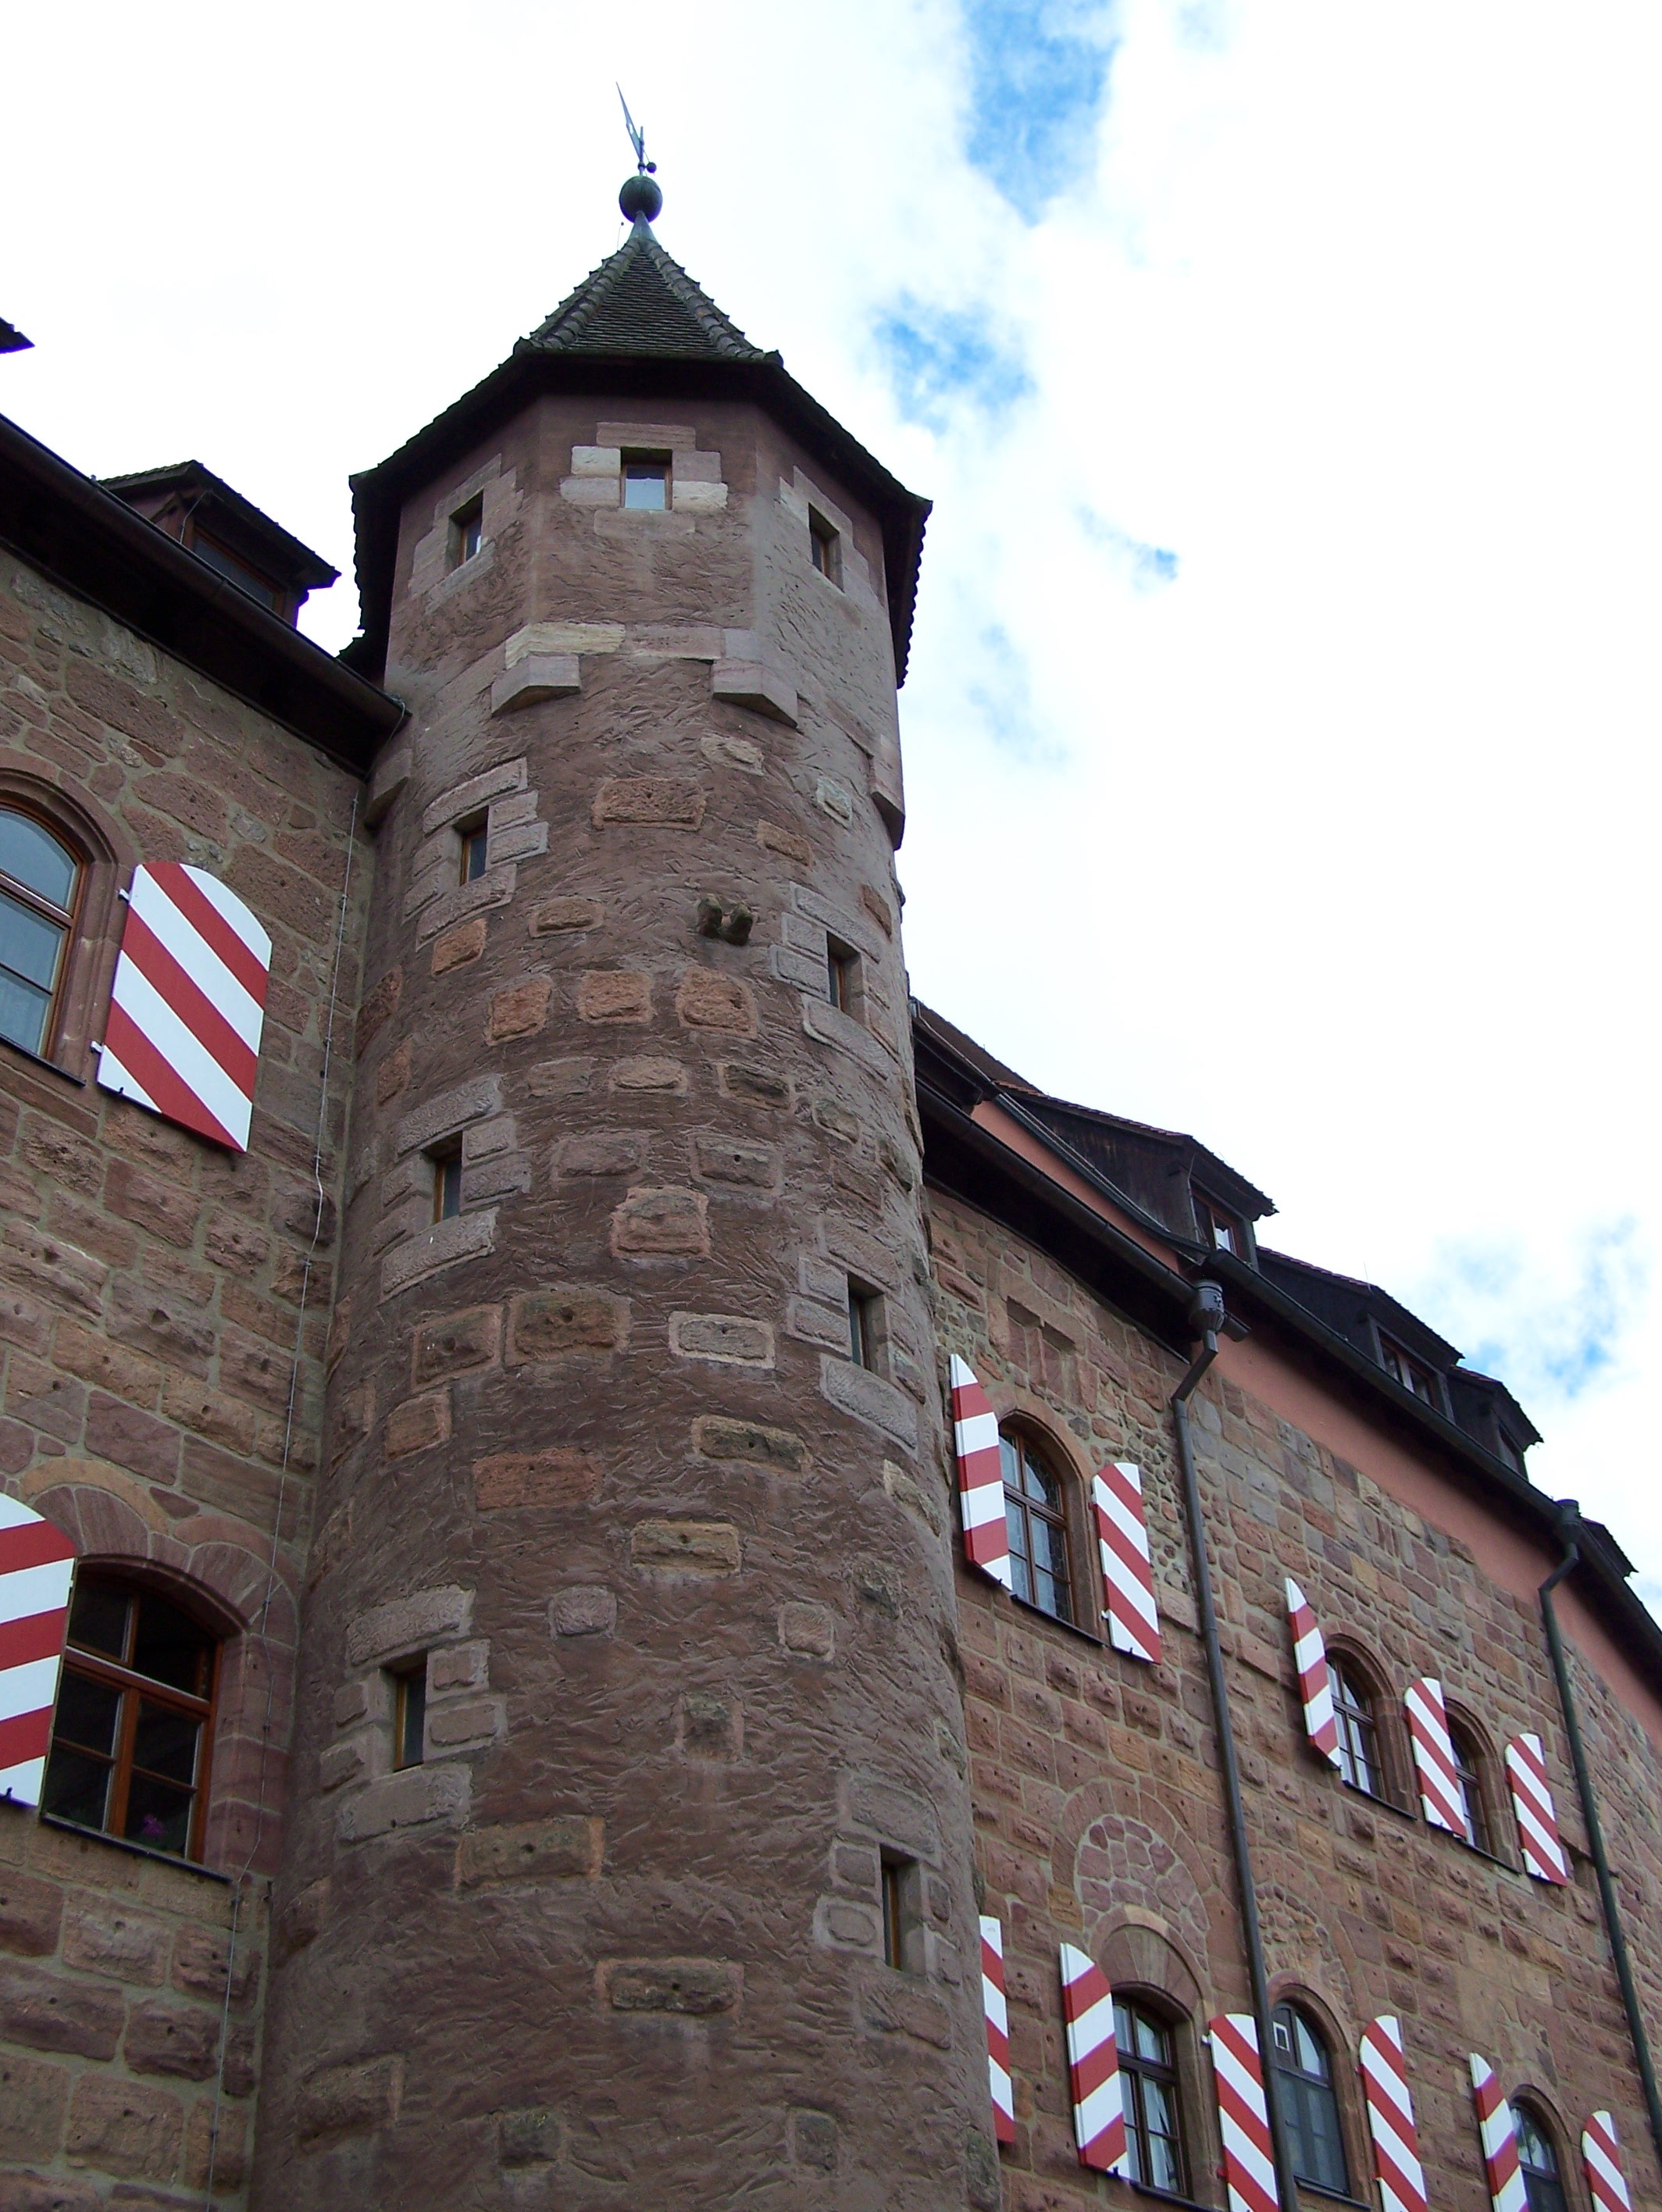
town, building, old, tower, castle, facade, bell tower, steeple, germany, middle ages, battlements, knight's castle, brombachsee, youth hostel